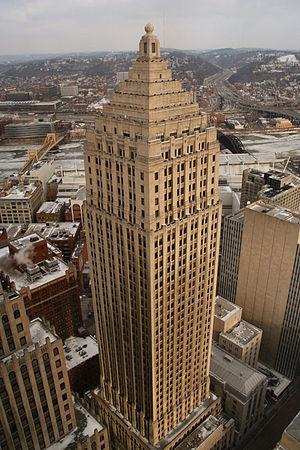
La Gulf Tower est un gratte-ciel situé à Pittsburgh aux États-Unis. Elle s'élève à 177 mètres pour 44 étages. Elle est nommée en référence à la compagnie pétrolière Gulf Oil, qui l'a utilisé en tant que siège social. Elle a été construite entre 1930 et 1932 pour un montant total de 10,5 millions de dollars américains de l'époque. Entre 1932 et 1970, la Gulf Tower était le bâtiment le plus haut de Pennsylvanie ; elle est aujourd'hui le sixième.
La liste des plus hauts gratte-ciel de Pittsburgh est une liste qui donne le rang de chaque gratte-ciel de la ville de Pittsburgh, en Pennsylvanie. Le plus haut bâtiment de Pittsburgh est le U.S. Steel Tower avec 64 étages et mesure 256 mètres. Ce gratte-ciel fut terminé en 1970. Aussi, il est le quatrième plus haut bâtiment de la Pennsylvanie et la 35ᵉ plus haute structure des États-Unis. La deuxième plus haute tour de la ville est le BNY Mellon Center qui mesure 221 mètres de haut. Onze des vingt plus hauts gratte-ciel de Pennsylvanie sont localisés à Pittsburgh.